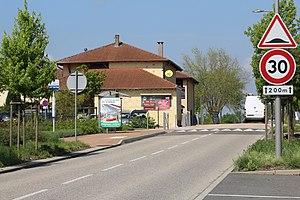
Route de Bourg, Saint-Cyr-sur-Menthon.
Saint-Cyr-sur-Menthon, est une commune française située dans le département de l'Ain en région Auvergne-Rhône-Alpes.